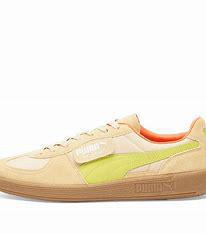
Brand: Puma
Model: Palermo